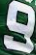
Number: 9